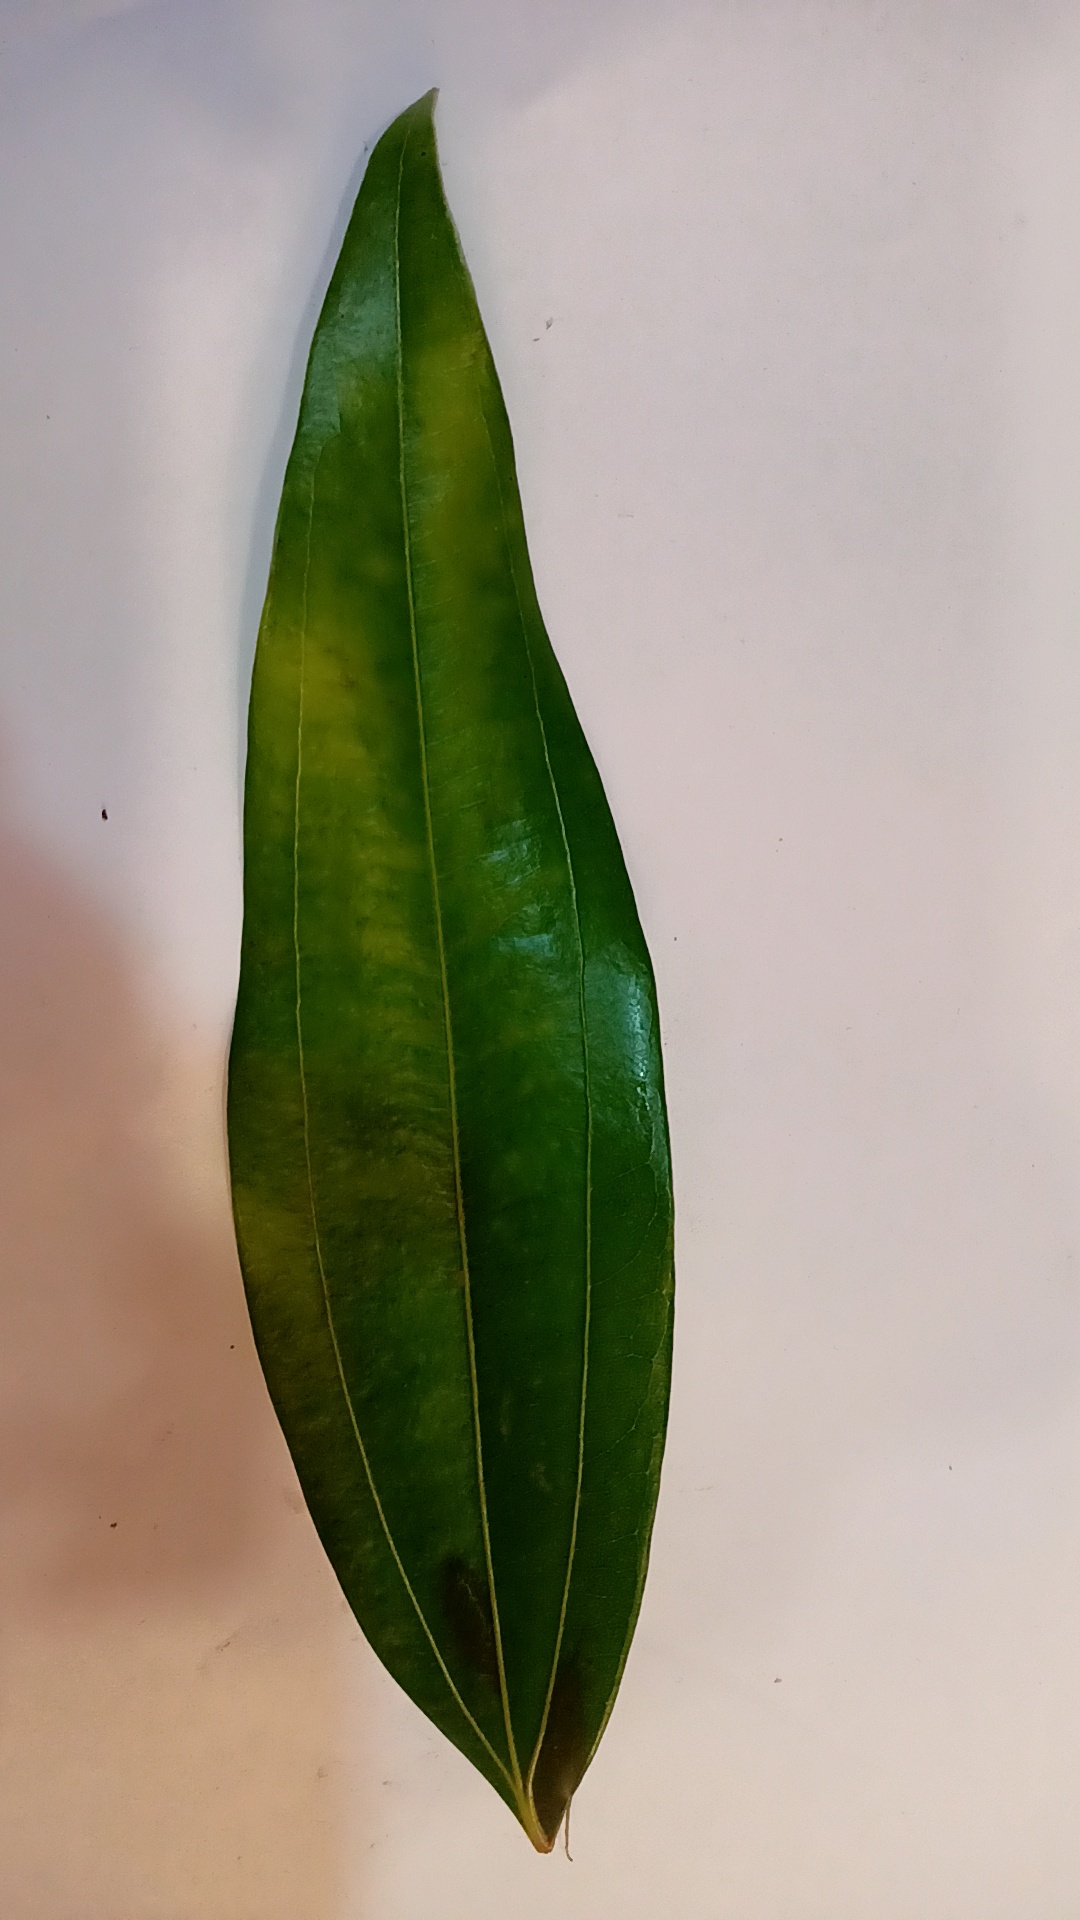
Label: Healthy